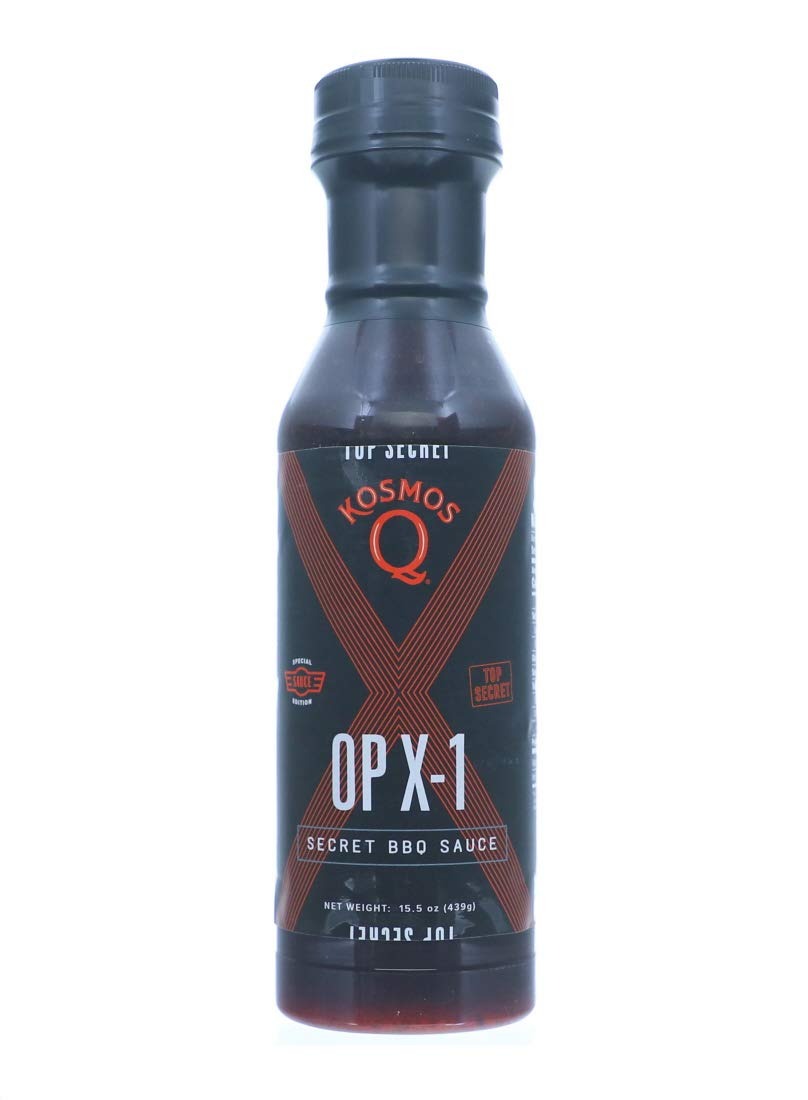
Item Name: BBQ SAUCE SECRET 15.5OZ
Product Description: The most patriotic sauce in our lineup! A newly declassified blend of spices and tangy liquid ingredients all converge and put the taste of victory in a bottle. It's like the fourth of July in a bottle. Specially designed to boost morale at your next cookout, OP X-1 is a standout recruit in our line of competition-tested and approved sauces. Kosmos Q - AWARD-WINNING & COMPETITION READY BBQ PRODUCTS As the industry leader in all things BBQ, we create competition-worthy BBQ products. They are made with innovative, all-natural spice blends that deliver the boldest of flavors, the smoothest textures, and a cravable, finger-licking BBQ experience. OP X-1 Secret BBQ Sauce -The 4th of July in a bottle! This sauce was inspired by our men and women in uniform, freedom, and the All-American way of life! Whether you are looking for a competition triumph or a big win with your guests at your next cookout, this sauce is made to deliver the taste of victory! This is the newest declassified BBQ sauce in our line-up. It’s a blend of sweet and savory spices, and tangy liquid ingredients, all converging to create a bold, unforgettable, mouthwatering flavor. OP X-1 is a standout recruit in our line of competition-tested and approved sauces. TRANSFORM ORDINARY MEAT: Sick of unremarkable, tasteless meat? Our award-winning, OP X-1 Secret BBQ sauce will take your cooking to the next level. It transforms poultry and beef into lip-smacking, head-turning, delicious meat that is sure to “wow” even the toughest of BBQ critics. You’ll soon find yourself being asked to host all of the family barbecues and tailgates! A FLAVOR EXPLOSION: This delicious BBQ sauce is the perfect balance of sweet and savory, delivering a mouthwatering explosion of tangy and sweet flavor. Kosmos signature blend of spices is combined with hints of sweet molasses, ancho chili pepper, tart lemon juice, and natural smoke. It has a bold flavor, with a mild, yet thrilling, heat accent that your tastebuds will crave. EASY TO USE: Our BBQ Sauce will add knock-your-socks-off flavor to just about any meat! Whether you use it as a rib glaze, marinade, dipping sauce, wing coating, or condiment for burgers and hot dogs, you can’t go wrong. Enjoy sweet-smelling and deliciously succulent meat with our infinitely-customizable sauce! ALL THINGS BARBECUE: With a versatile flavor that is great for kickin’ up almost anything, this BBQ Sauce is a fantastic seasoning or glaze for a variety of meats, including chicken, pork, beef, and seafood. It’s also the perfect sauce for spicing up your other favorite foods. You can use it as a pizza sauce or condiment and enhance the flavor of meatloaf, potatoes, baked beans, grilled veggies, and more! Kosmos Q OP X-1 Secret BBQ Sauce | Traditional Sweet & Savory Flavor | Best Barbeque Sauce | Seasoning & Marinade | 15.5 Oz Bottle
Value: 10.0
Unit: Count

Price: 15.95